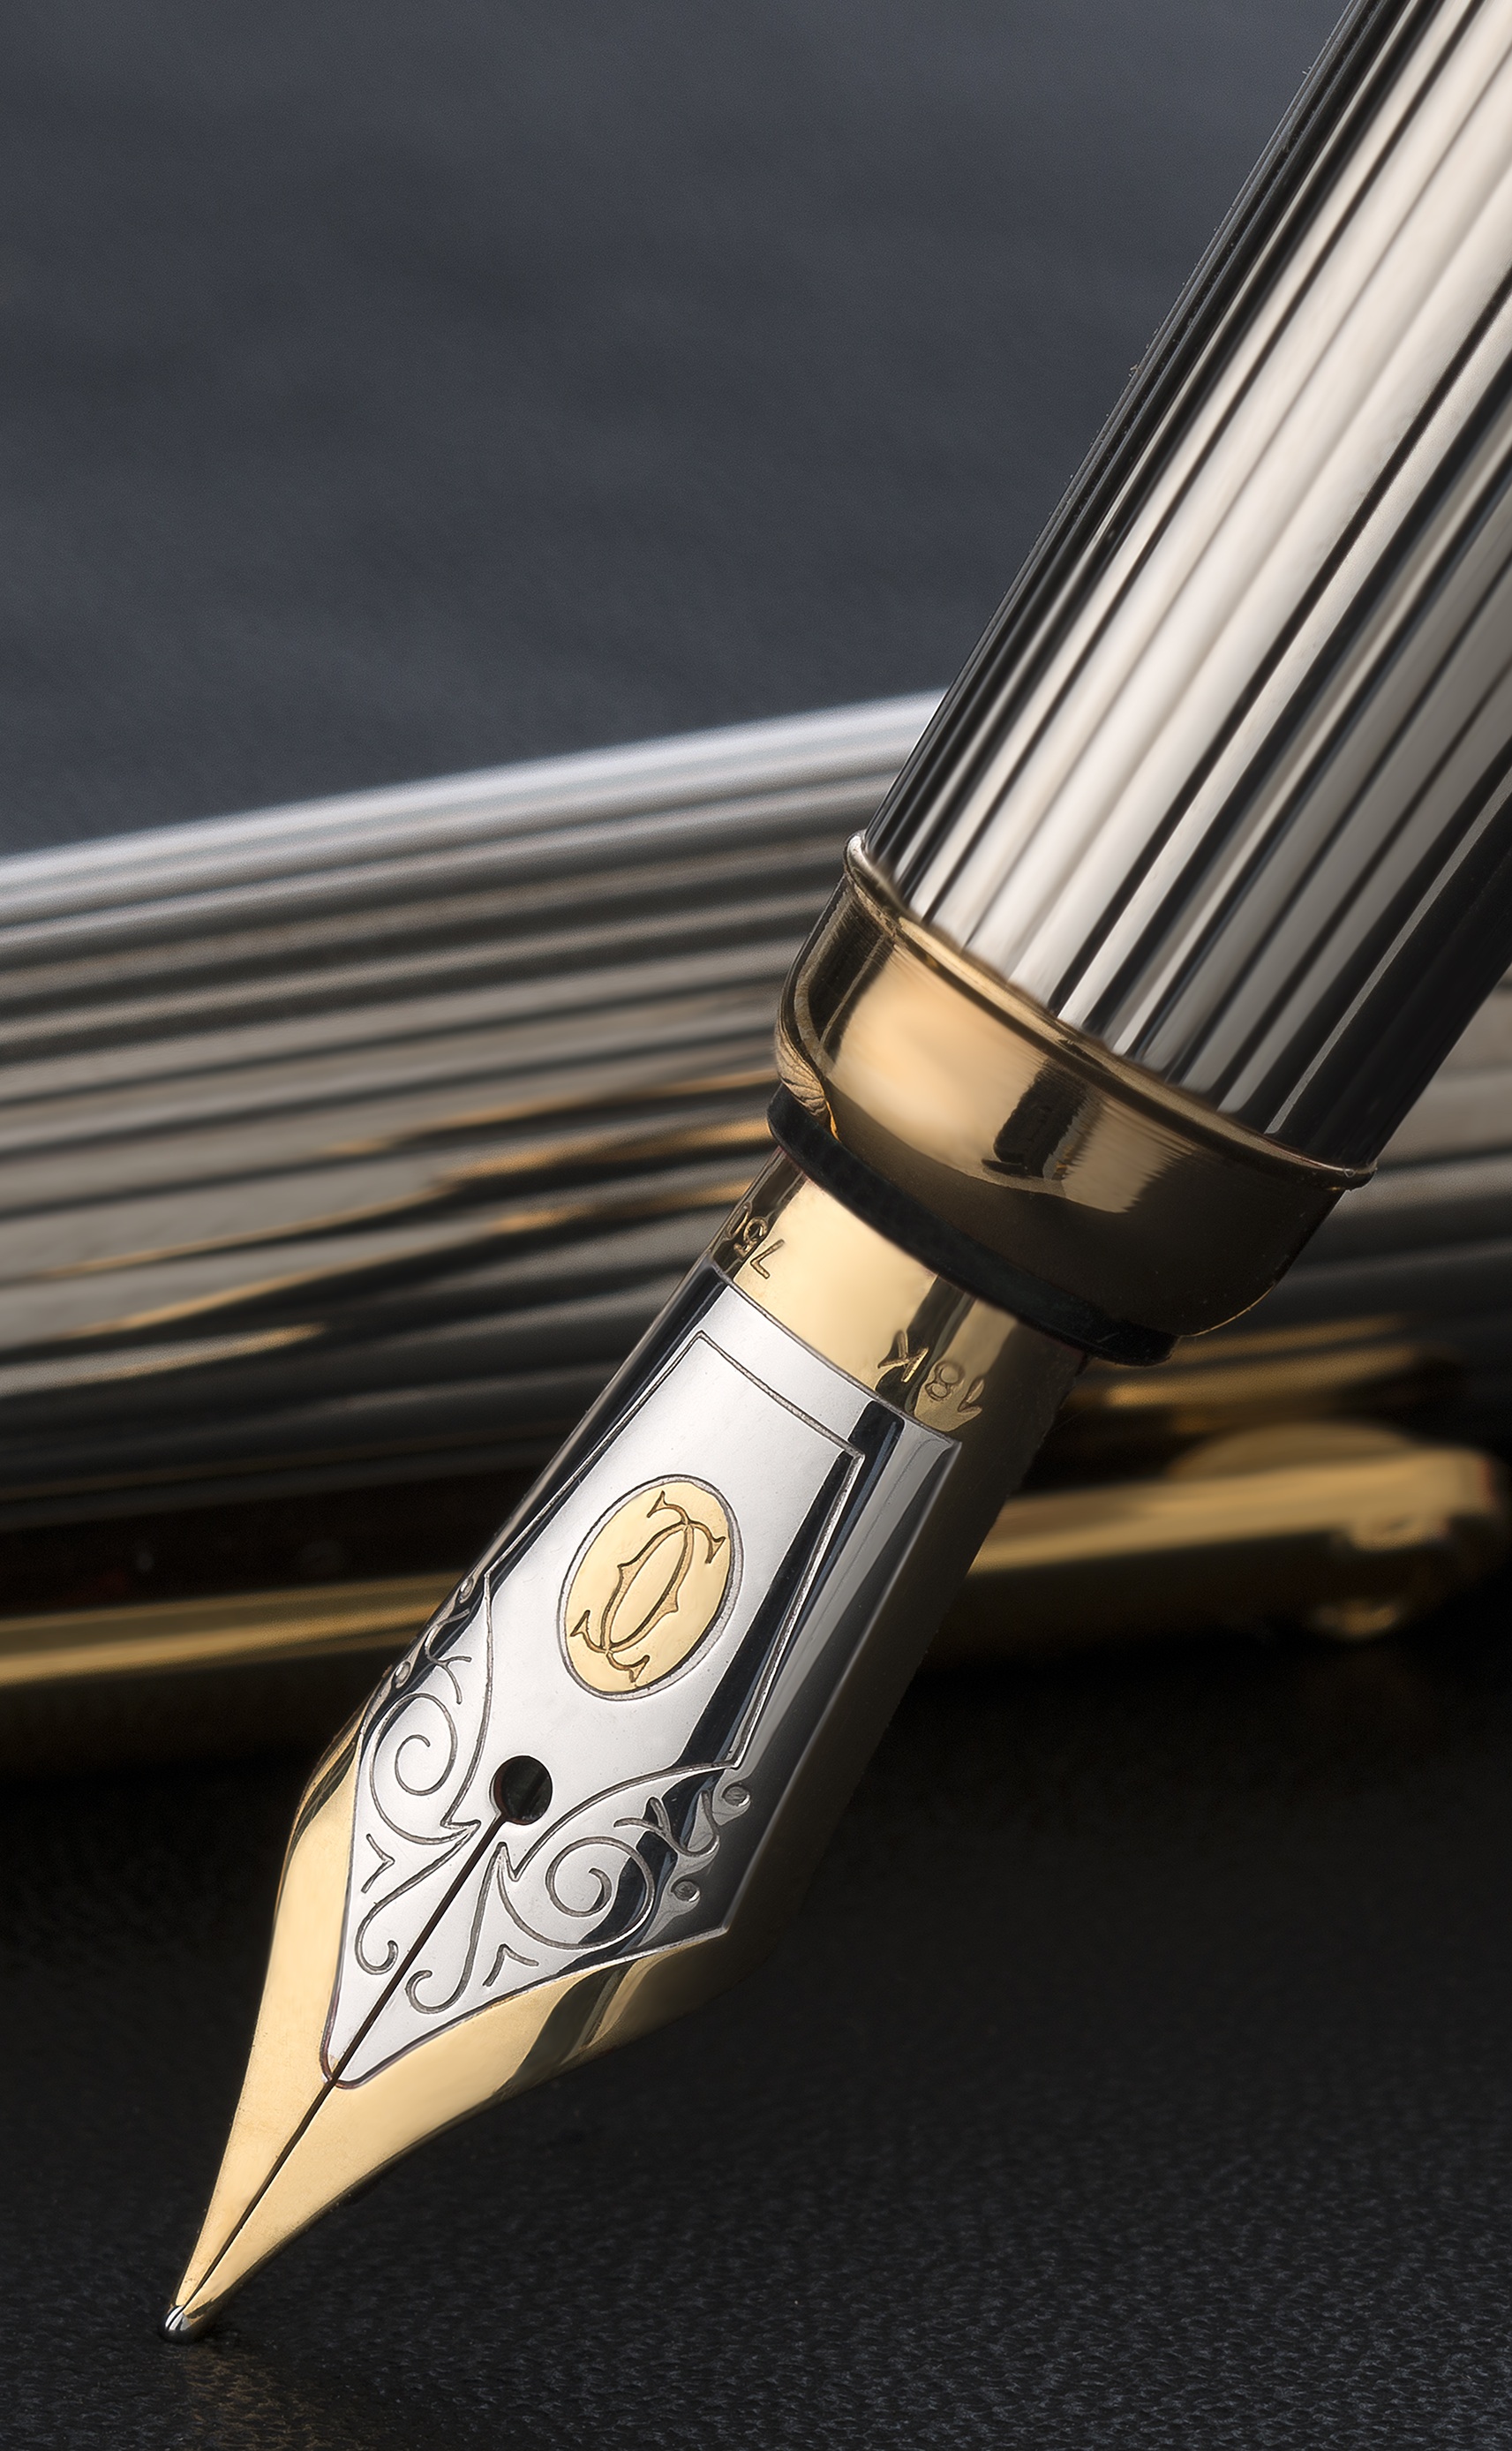
writing, wing, pen, vehicle, surfboard, golf club, executive, surfing equipment and supplies